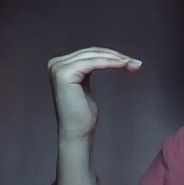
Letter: haa